The Best Bad Thing

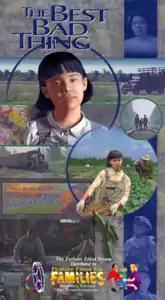

The Best Bad Thing was originally a book authored by Yoshiko Uchida. A screenplay was developed and a film released in 1997. The story is set on the U.S. west coast during 1935 when the U.S. economy was still recovering from the effects of the Great Depression. It opens in a city, then moves to a rural cucumber farm, where the majority of the action takes place. The farm is described as along California's central coast.